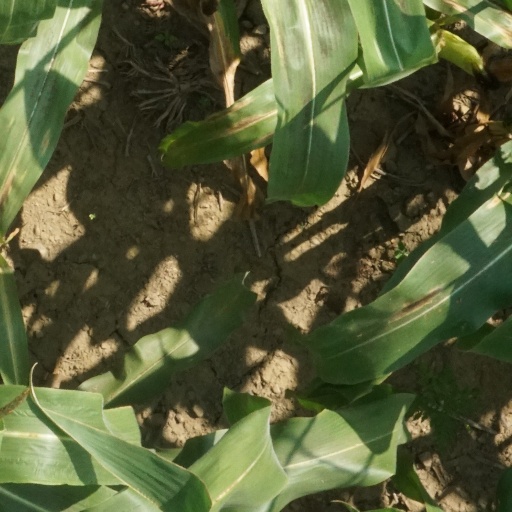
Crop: maize; corn